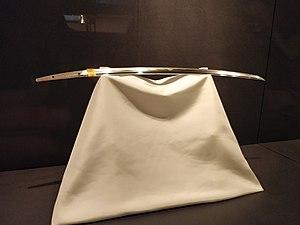
La liste des épées légendaires recense les épées qui ont été assez fameuses pour qu’on leur ait attribué des noms propres que les légendes, mythologies ou textes religieux ont conservés.